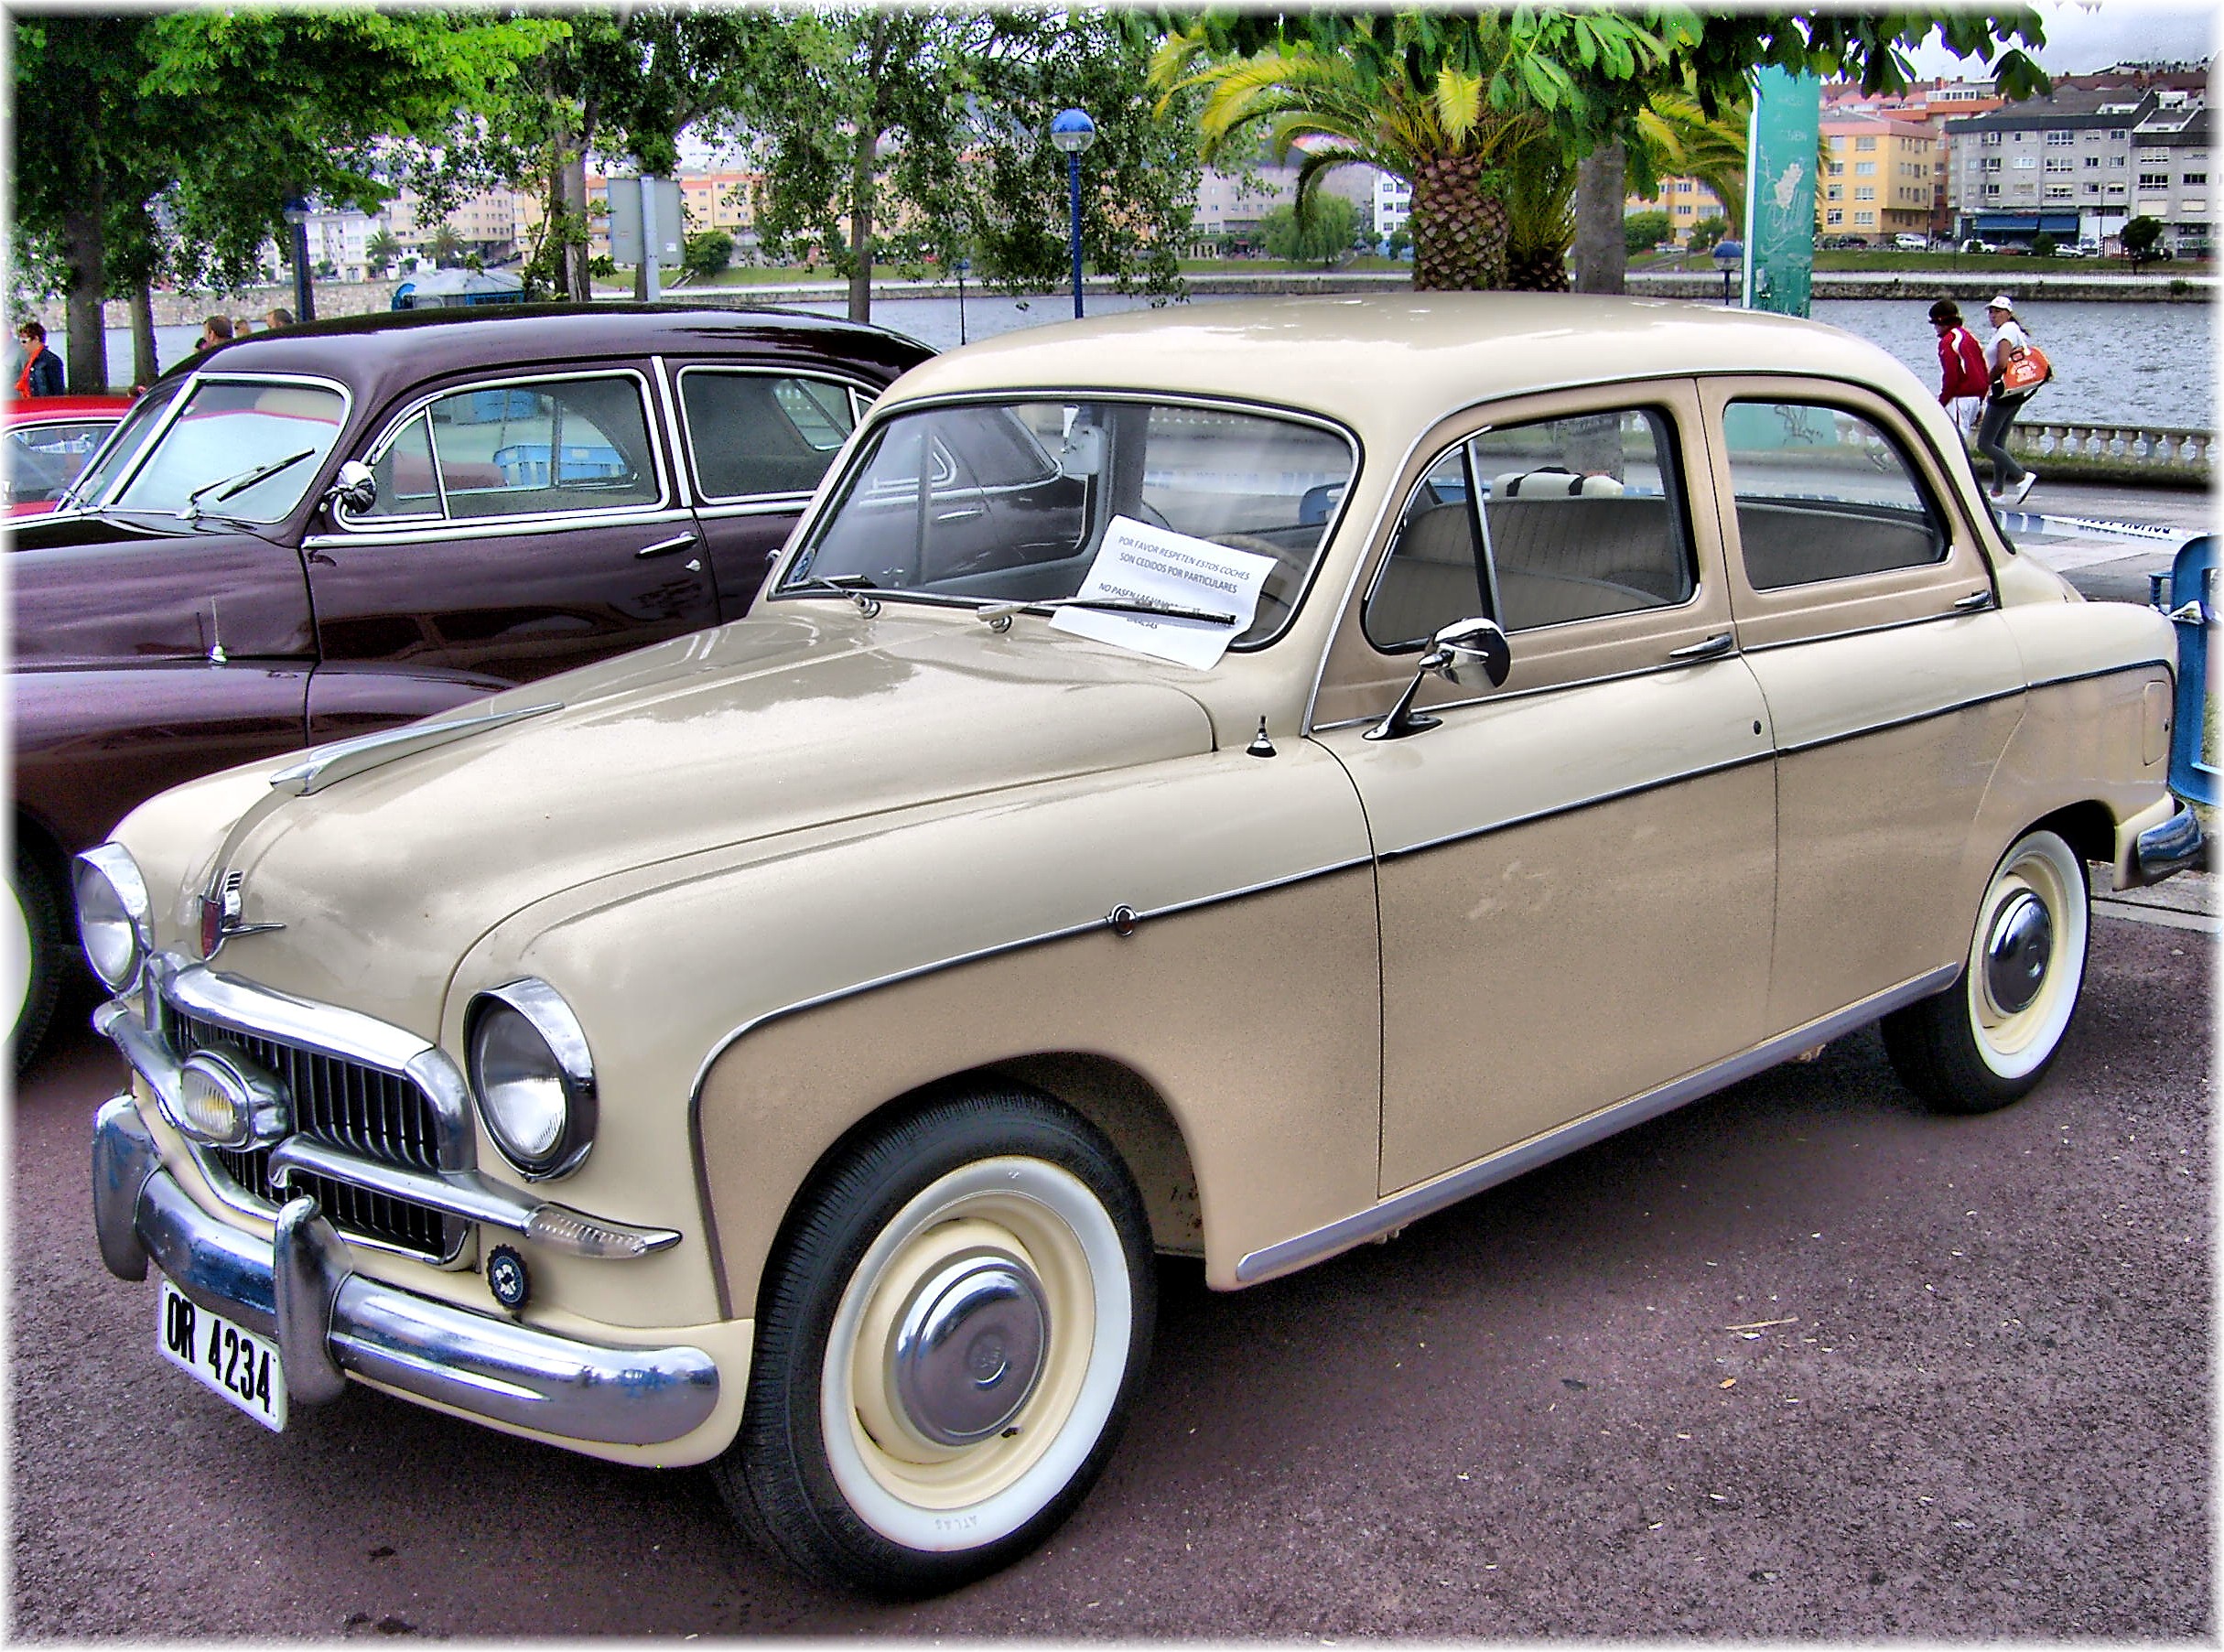
car, seat, europe, vehicle, metal, classic car, vintage car, spain, espagne, sedan, europa, autos, espaa, galicia, mygearandme, acorua, lacorua, thegalaxy, corua, galiza, vehiculos, maquinas, worldcars, corunna, galice, provinciacorua, coches, automoviles, culleredo, antique car, land vehicle, automobile make, compact car, mid size car, mercedes benz w120, renault fr gate